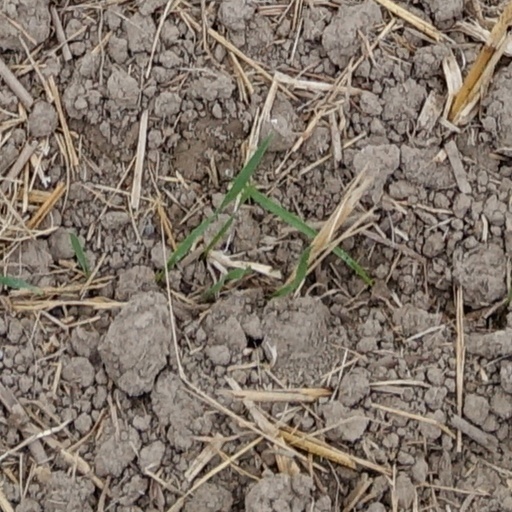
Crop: wheat